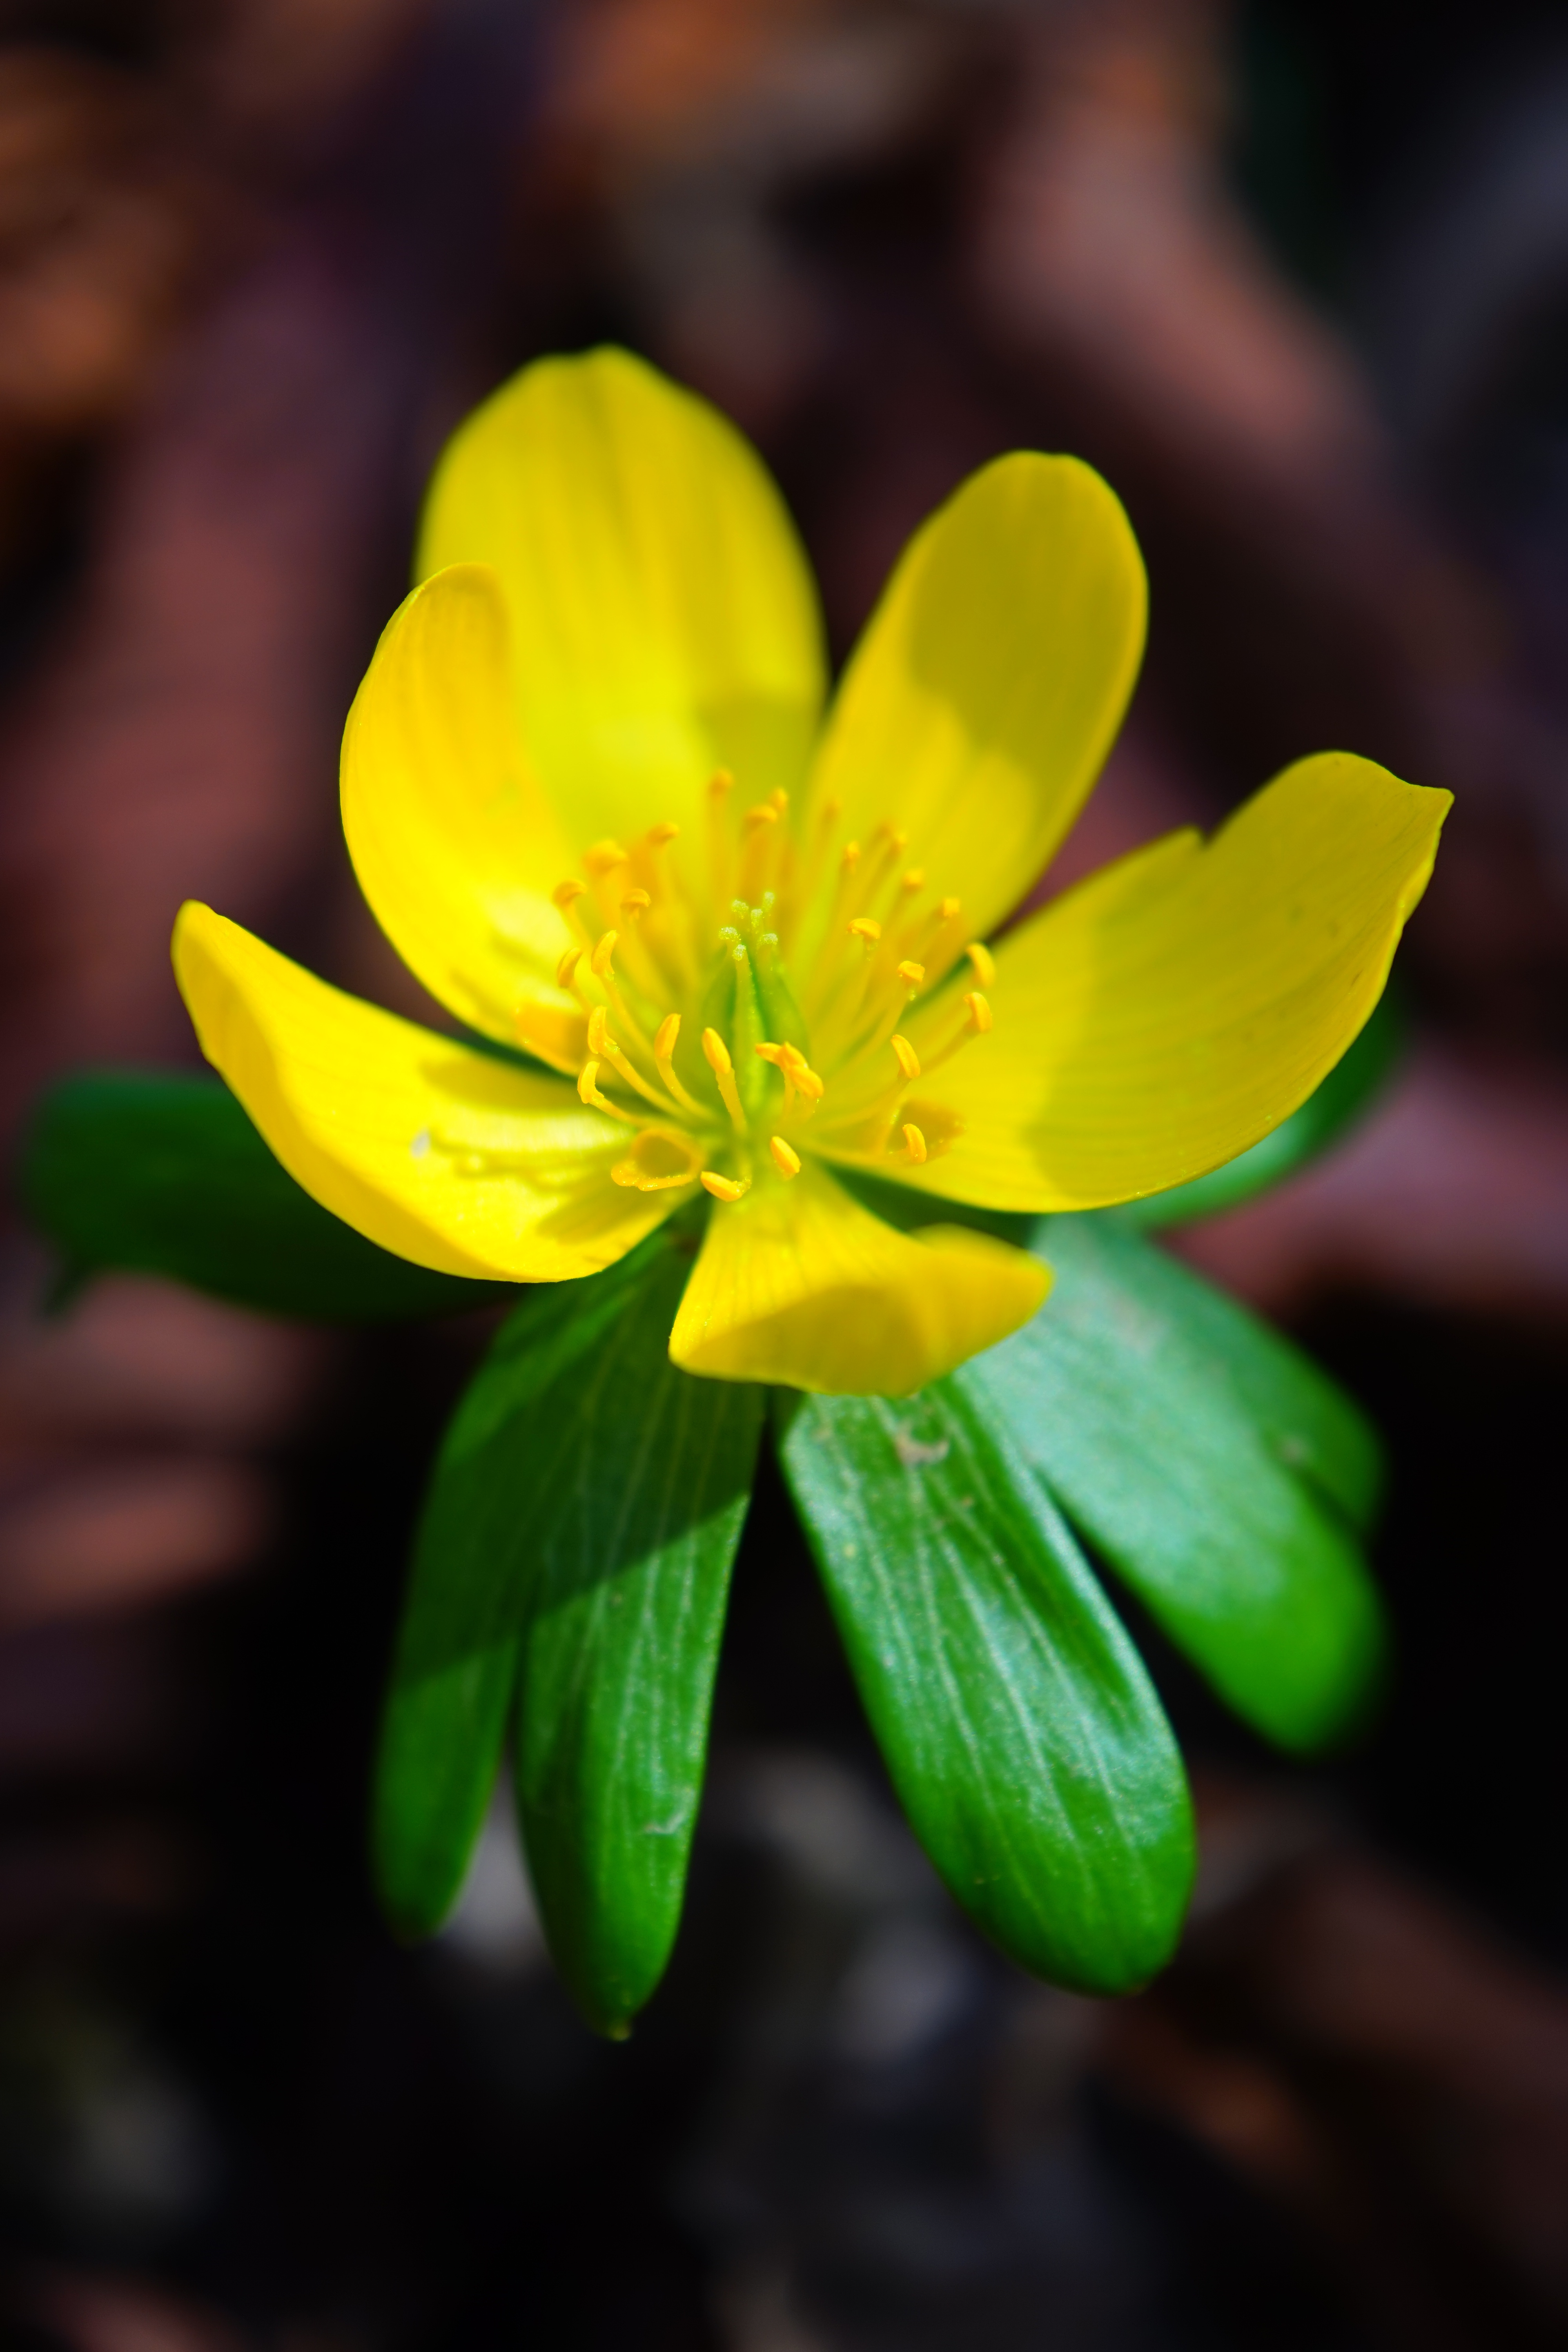
nature, blossom, plant, photography, leaf, flower, petal, bloom, spring, green, botany, yellow, flora, wildflower, close up, bud, macro photography, flowering plant, hahnenfu gew chs, ranunculaceae, plant stem, land plant, winterling, eranthis hyemalis, eranthis hiemalis, eranthis salisb